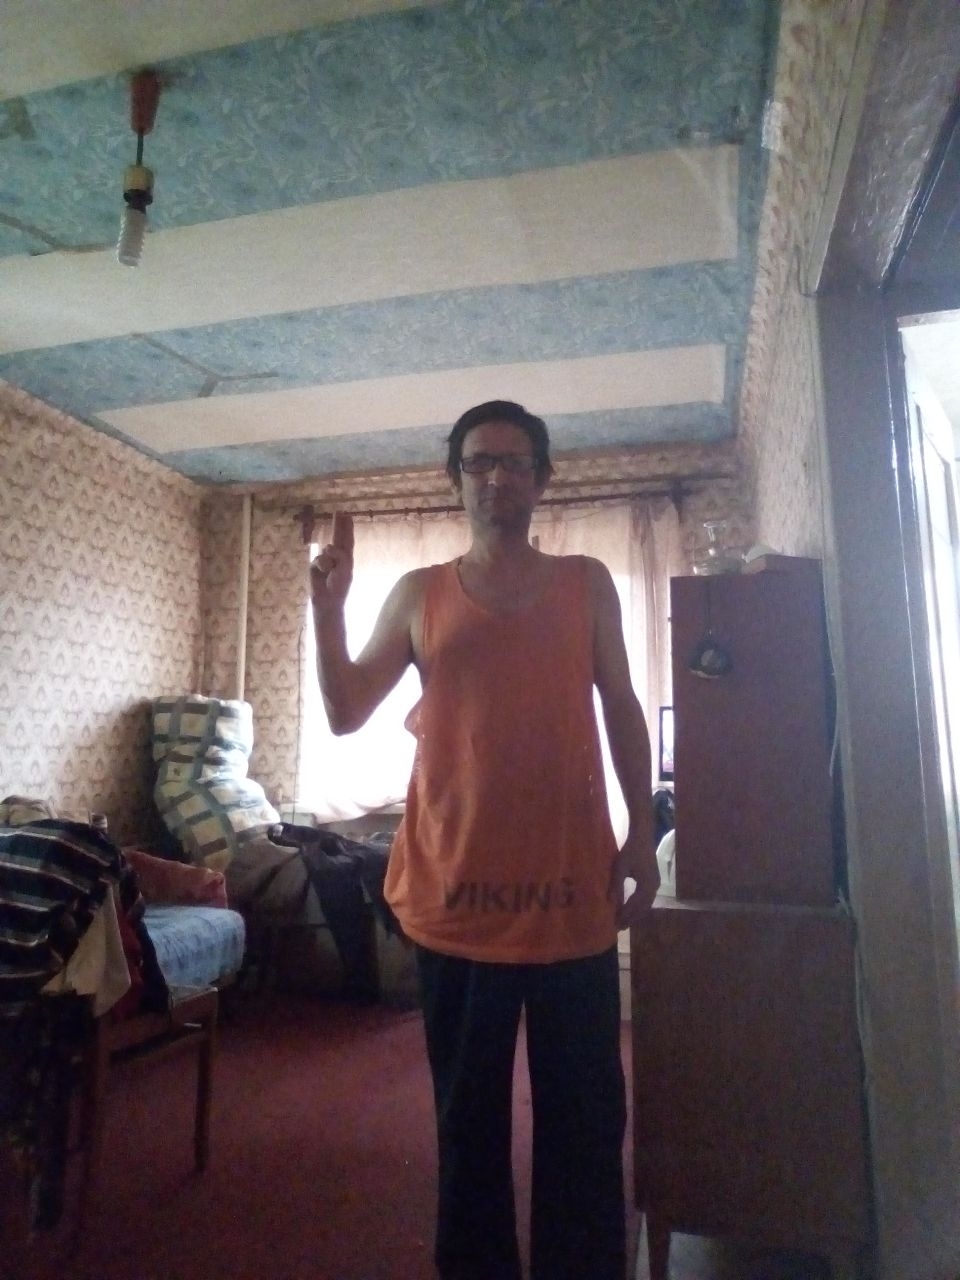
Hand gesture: two_up